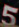
Number: 5